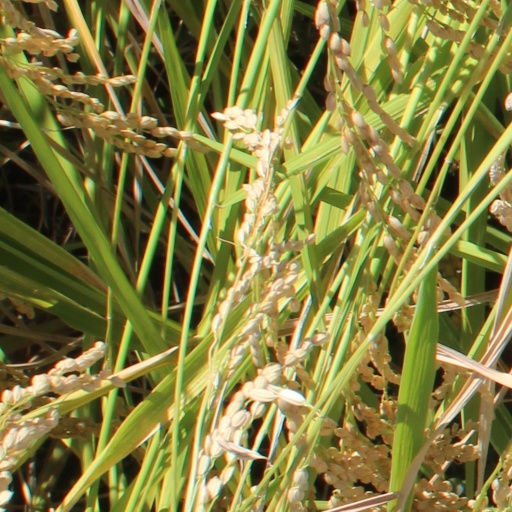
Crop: rice